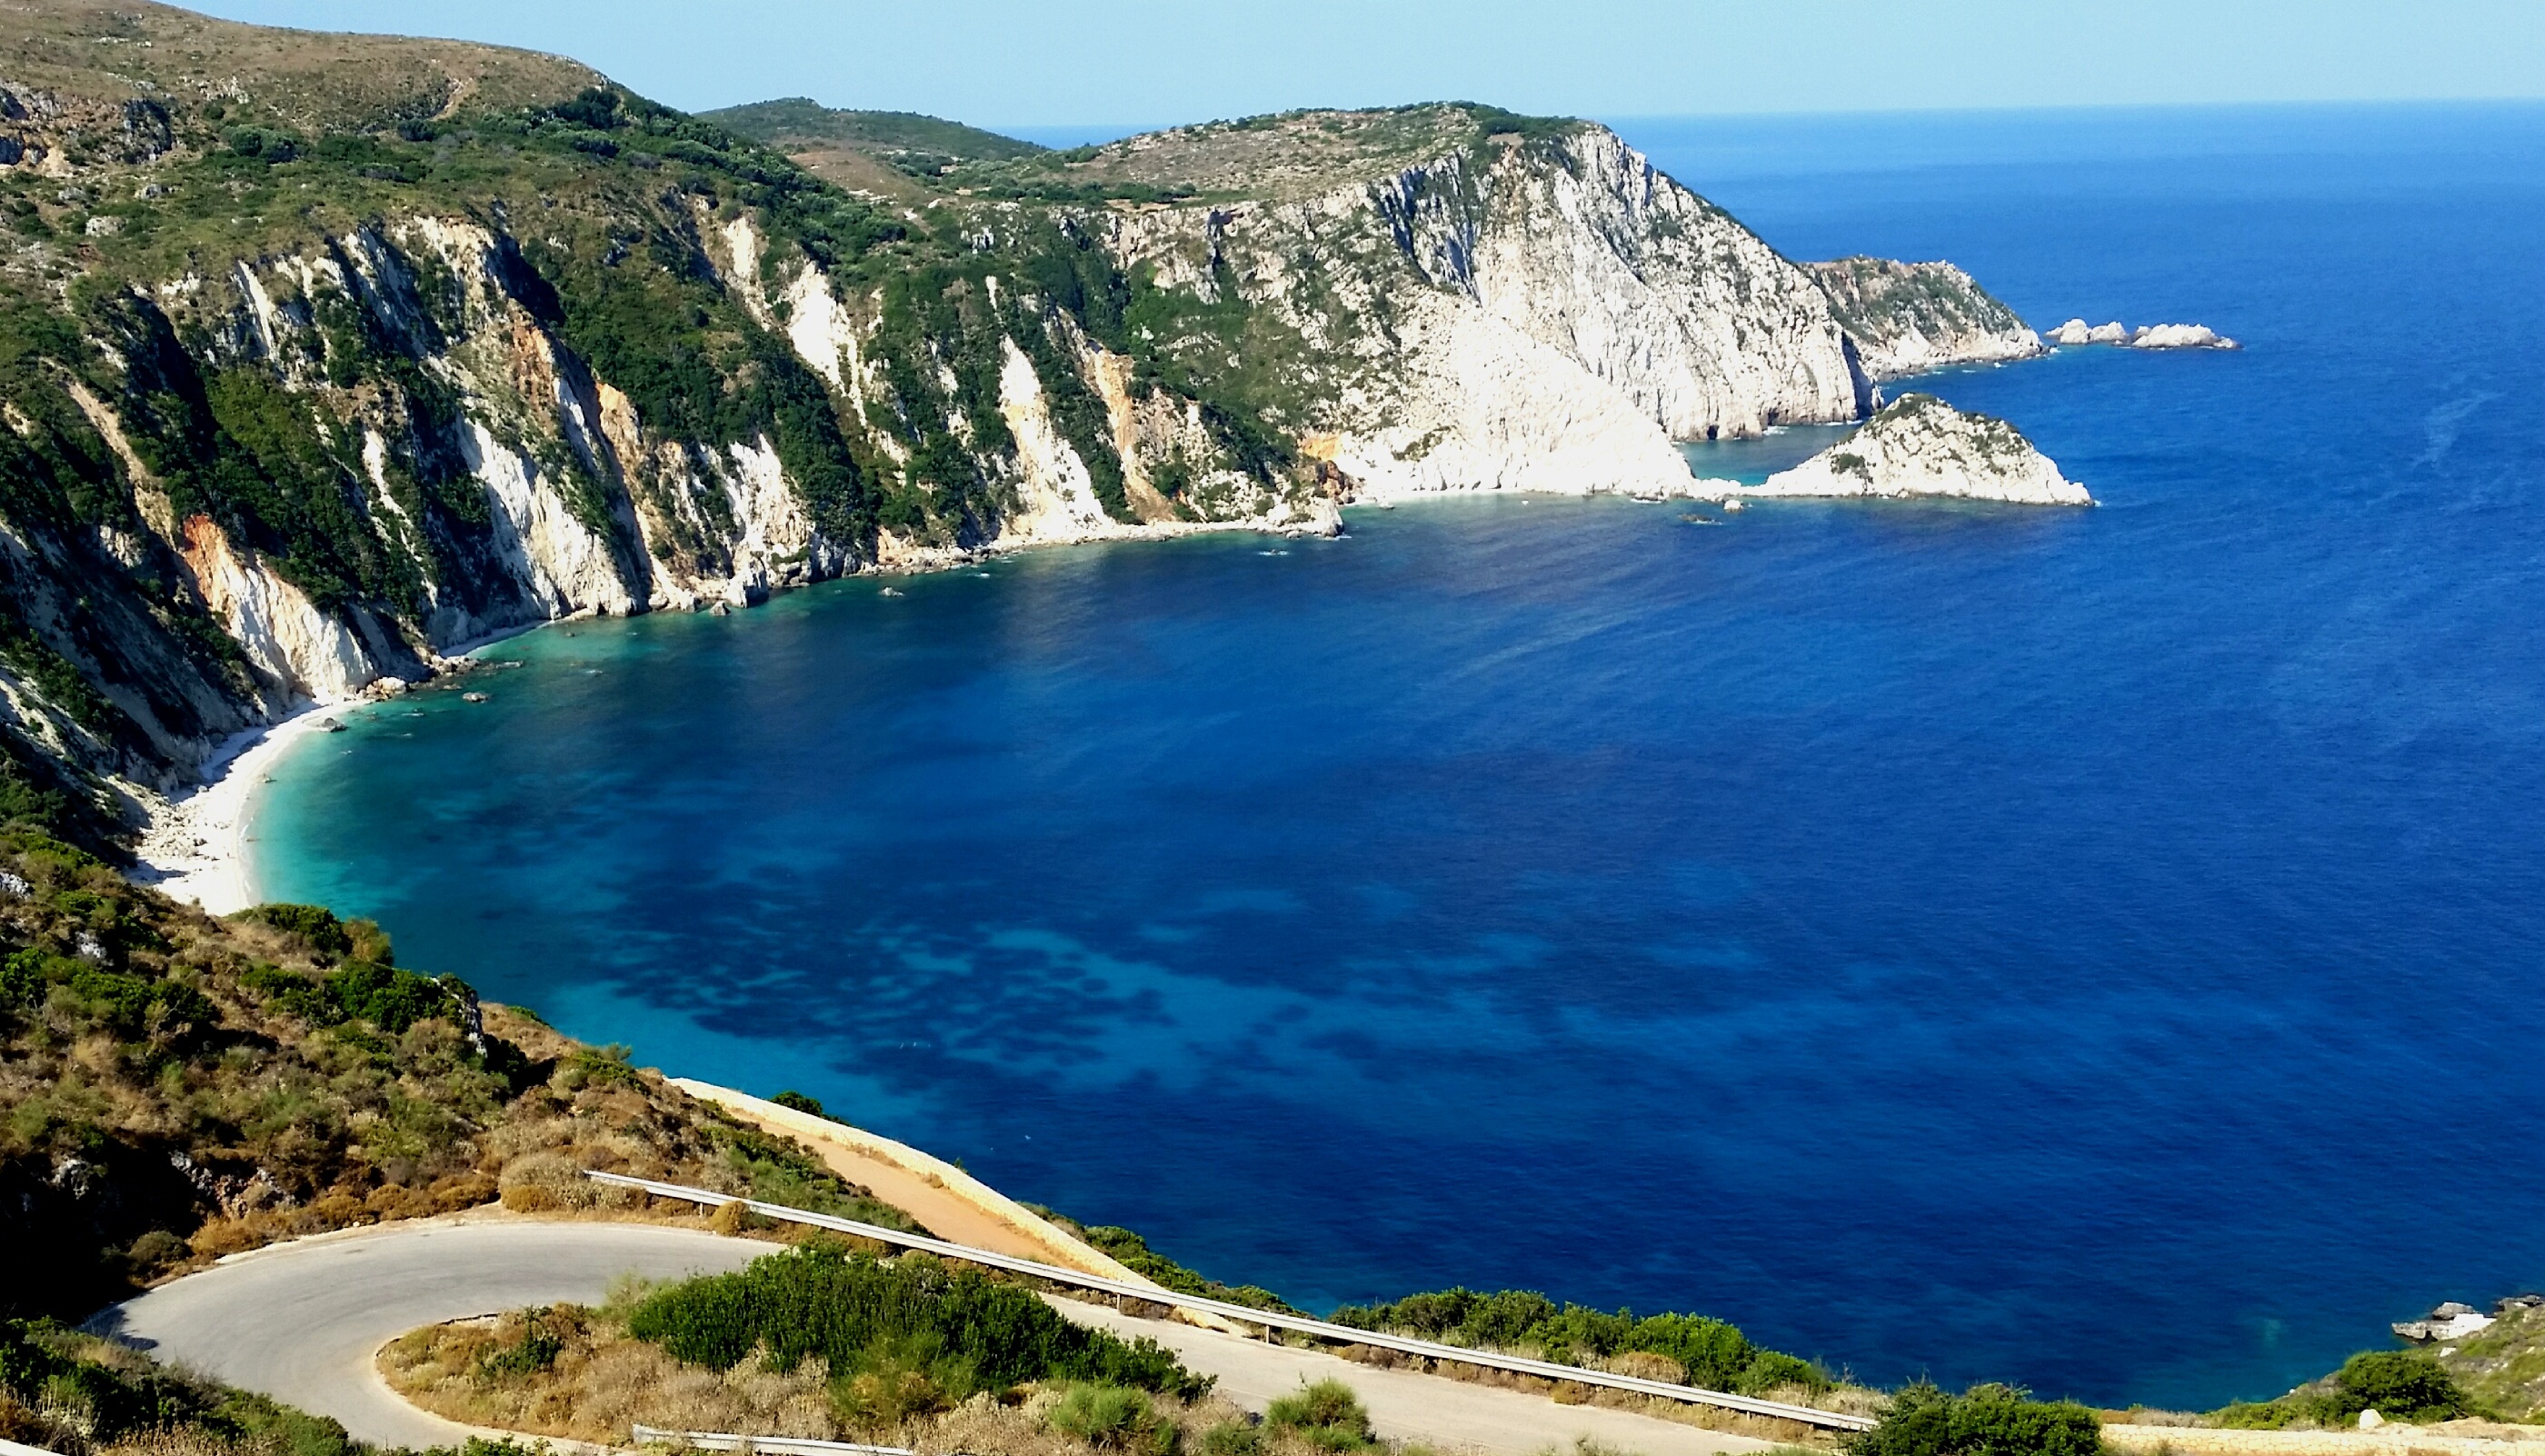
beach, sea, coast, ocean, lake, vacation, travel, cliff, cove, holiday, bay, fjord, reservoir, terrain, body of water, greece, loch, crater lake, cape, landform, kefalonia, geographical feature, promontory